T-62

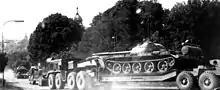
MAZ-537 tractor-trailers transporting T-62 tanks, 23 May 1984

One of the many similarities between the T-54/T-55 and T-62 tanks is their ability to create a smoke screen by injecting diesel fuel into the exhaust system. Like the T-54 and T-55, the T-62 has an unditching beam mounted at the rear of the hull. The tank can be fitted with a thin snorkel for operational usage and a large diameter snorkel for training. The thin snorkel can be disassembled and carried in the back of the turret when not used.